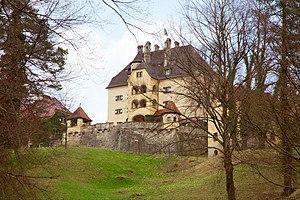
Grödig est une commune autrichienne du district de Salzbourg-Umgebung, dans l'État de Salzbourg.